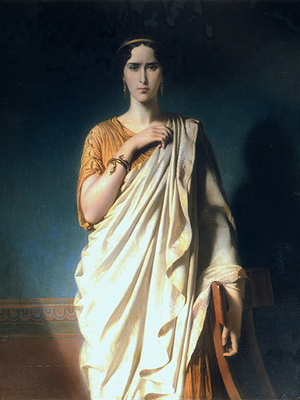
Madame R. ou Rachel dans le rôle de Camille, vers 1850, Comédie-Française, Paris, France.
Élisabeth-Rachel Félix, dite Rachel ou Mˡˡᵉ Rachel, est une actrice née le 21 février 1821 à Mumpf et morte le 3 janvier 1858 au Cannet. Grande tragédienne, elle fut un modèle pour Sarah Bernhardt.
Édouard-Louis Dubufe est un peintre français, né à Paris le 31 mars 1819 et mort à Versailles le 11 août 1883.